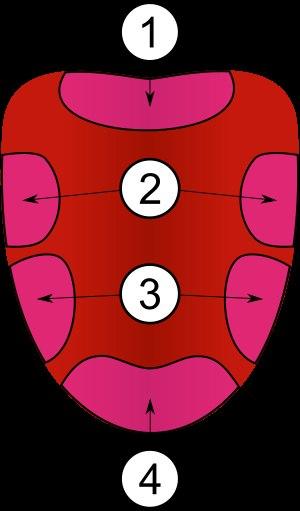
La carte de la langue, ou encore la carte du goût, traduit une idée reçue selon laquelle la langue est divisée en zones spécialisées dans la perception d'une des saveurs primaires. Tandis qu'elle est encore largement enseignée, il a été démontré par différentes recherches scientifiques que toutes les zones de la langue sont capables de percevoir l'ensemble du spectre des saveurs sans prédisposition ou exclusivité particulière, sans toutefois remettre en cause le fait que certaines zones de la langue sont plus sensibles que d'autres à la perception de saveurs.
Cette liste d'idées reçues recense des idées reçues et des croyances populaires dans des domaines divers et variés, ayant été démontrées fausses par des sources fiables à travers le monde. Chacune de ces idées reçues, ainsi que son domaine général et les faits le concernant, ont été étudiés dans diverses publications.